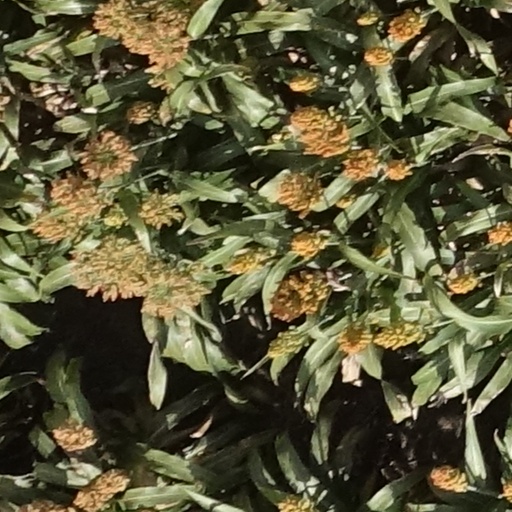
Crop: sorghum